Escocès FC

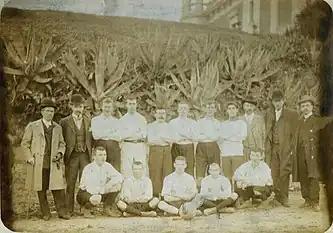
The Escocès FC squad, the oldest photograph of a football club in Spain

On 6 March 2012, the Unió Esportiva Sant Andreu website published "The presentation of the photo of Escocès FC, the first photo of a club in Spain", which was obtained by Hèctor Alonso, the manager of the club, through Susanna Warner, George Girvan's granddaughter. On a website no longer operational (s1newmilns) on 6 December 2010, Susanna asked a certain Jim Wilson about his grandfather George, and in the course of the conversation, she stated that she was in possession of the photo of Escocès FC, the team in which Susanna's grandfather played. In 2012, Alonso was collecting data from the first documented team in the neighborhood, Escocés FC, when he found out about this conversation, so he got in touch with Susanna and she ended up sending him the photo. The image has since then been certified as the oldest available by the Spanish Football History and Statistics Research Center (CIHEFE). The photo has a massive historical significance as it is the oldest photograph of a football club in Spain.